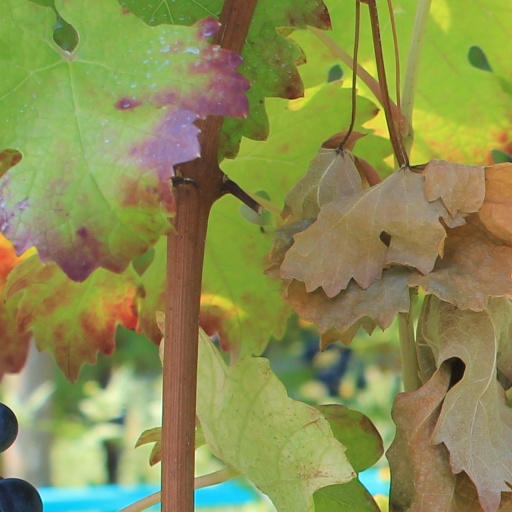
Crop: grape